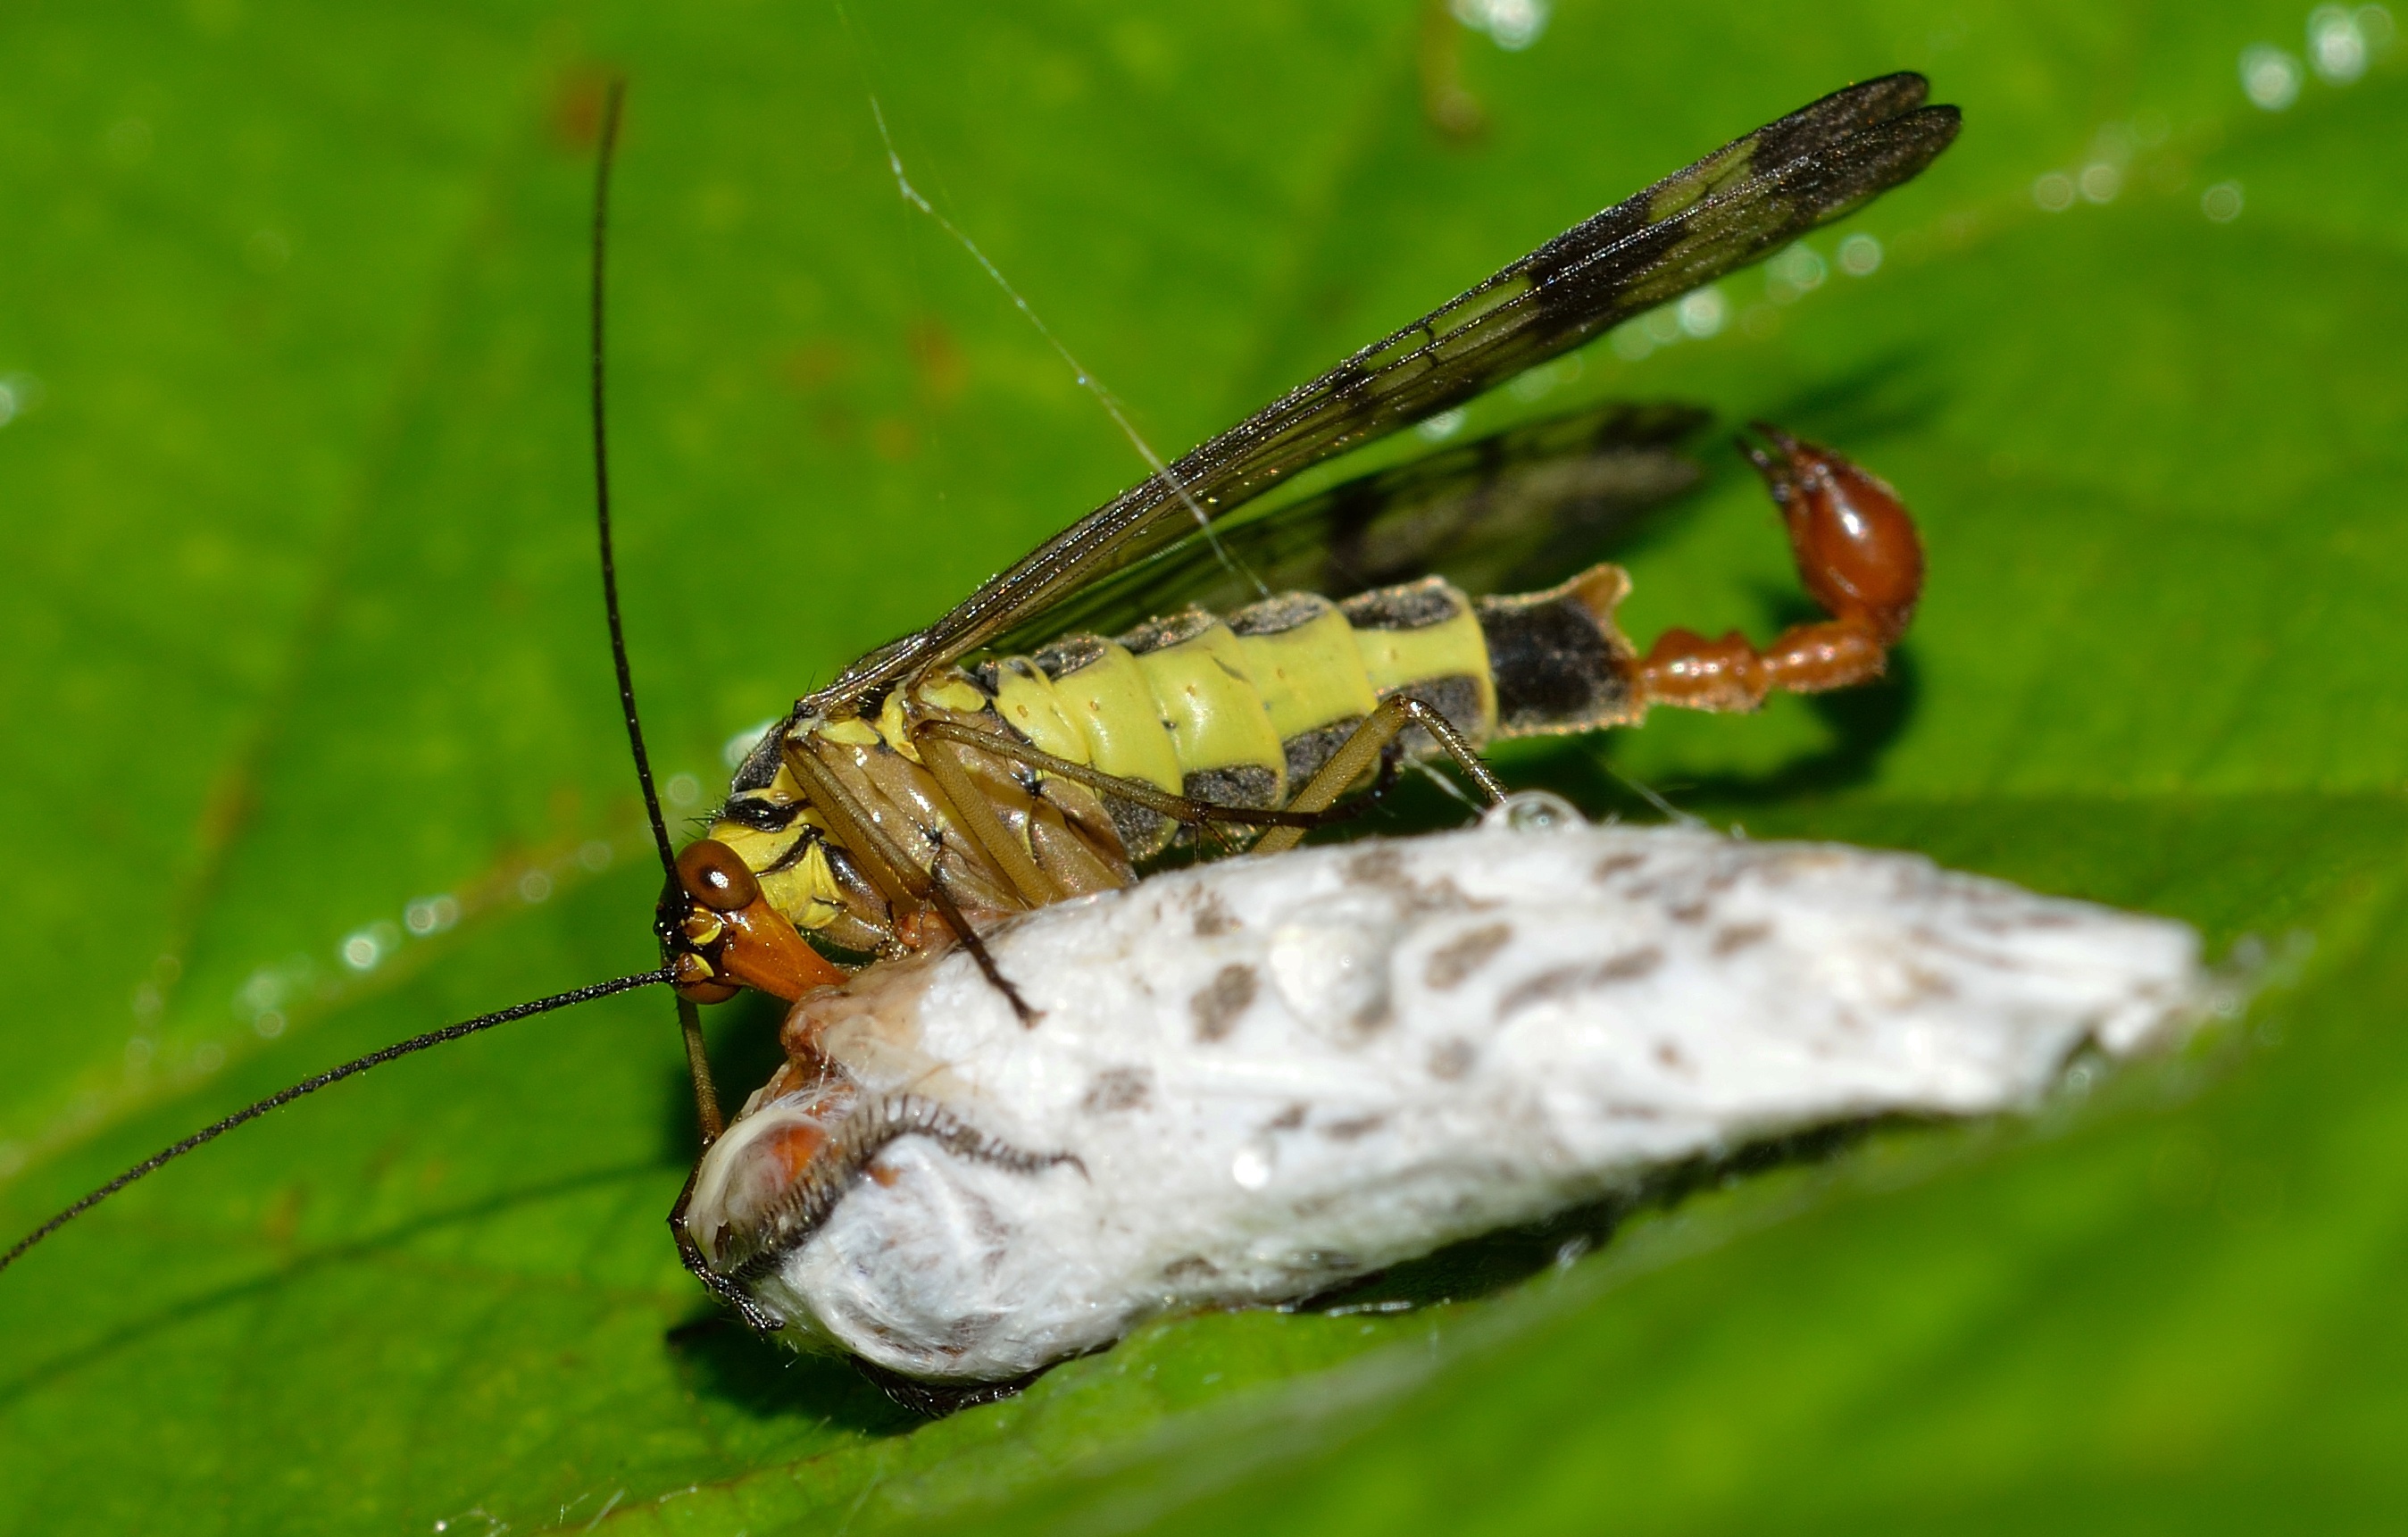
nature, photography, insect, moth, fauna, invertebrate, close up, insects, leafhopper, prey, macro photography, arthropod, communis, panorpa, leaf beetle, plant stem, moths and butterflies, net winged insects, mecoptera